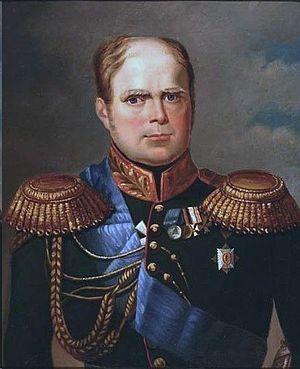
Constantin Pavlovitch, grand-duc de Russie ou Constantin Pavlovitch Romanov, né le 27 avril 1779 à Tsarskoïe Selo, mort le 27 juin 1831 à Vitebsk, est un membre de la famille impériale russe.
Ceci est une liste des règnes les plus courts.